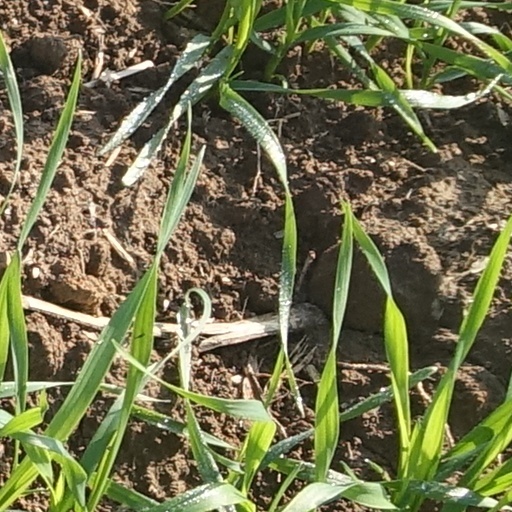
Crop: wheat